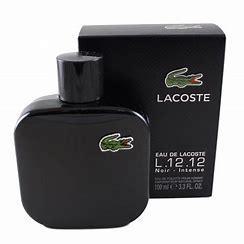
Brand: Lacoste
Model: 100